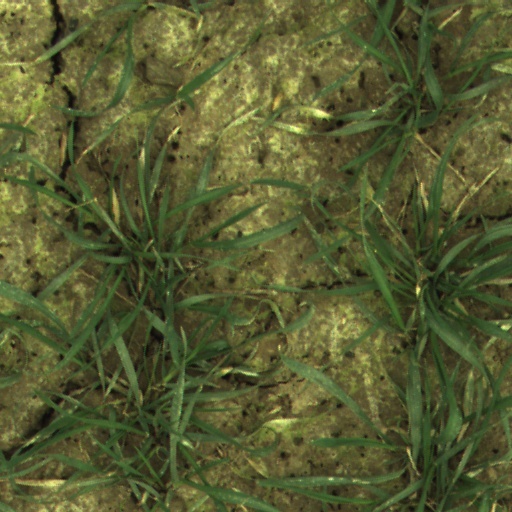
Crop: wheat